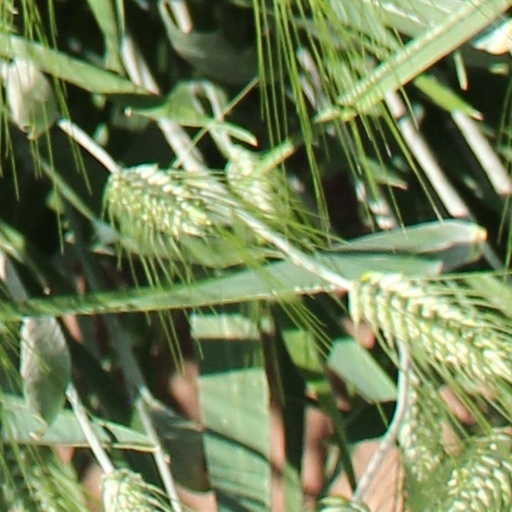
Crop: wheat